Islamic glass

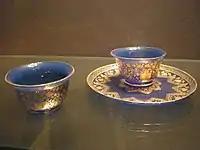
Cobalt blue Mughal cups, 18th-century

In Mesopotamia, excavations at Samarra, a temporary capital of the Abbasid Caliphate during the mid-9th century AD, produced a wide range of glass vessels, while work at al-Madā'in (former Ctesiphon) and Raqqa (on the Euphrates River in modern Syria) provide evidence for glass production in the region. However, it is difficult to clearly identify the place in which a glass piece was manufactured without the presence of wastes (pieces broken and discarded in the process of making), which indicate that the location was a site of glassmaking. Furthermore, during the Abbasid caliphate, both glassmakers and their products moved throughout the empire, leading to dispersion of glassware and "universality of style", which further prevents the identification of a piece's birthplace. As the Seljuk empire arose from Seljuk generals conquering lands under the Abbasid flag only nominally, it is likely that glass technology, style, and trade might have continued similarly under the Seljuks as it did under the Abbasids. Despite the increasing ability and style of Islamic glassmakers during this time, few pieces were signed or dated, making identification of a piece's location of origin unfortunately difficult. Glass pieces are typically dated by stylistic comparisons to other pieces from the era.